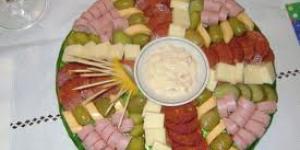
bocaditos